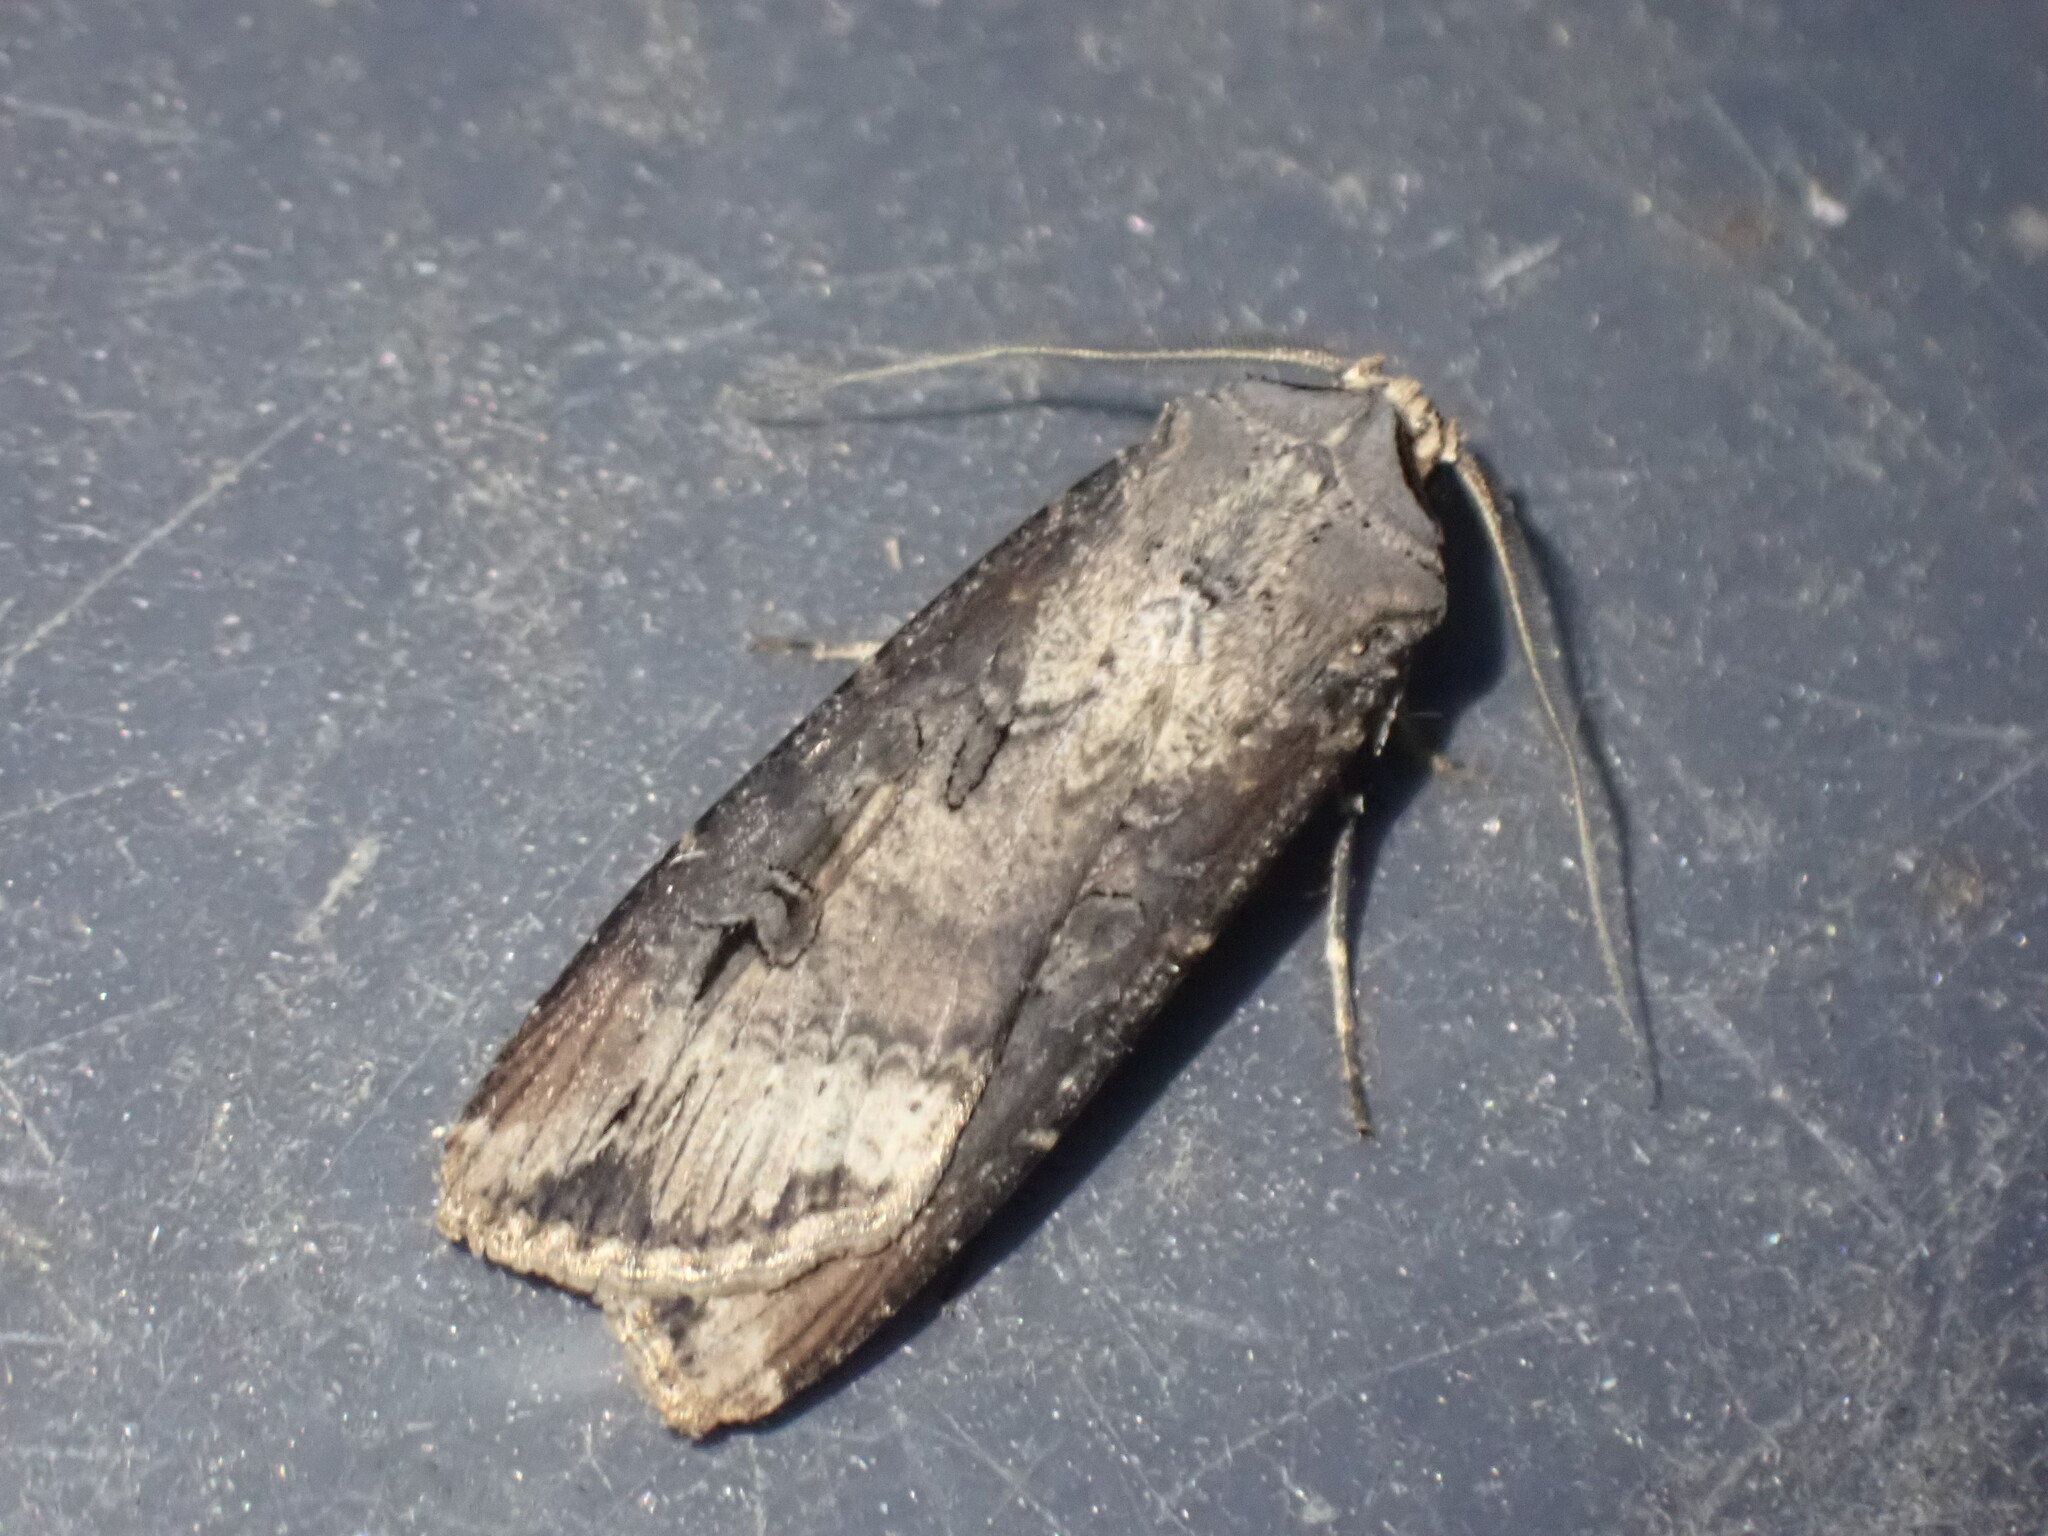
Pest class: cutworms